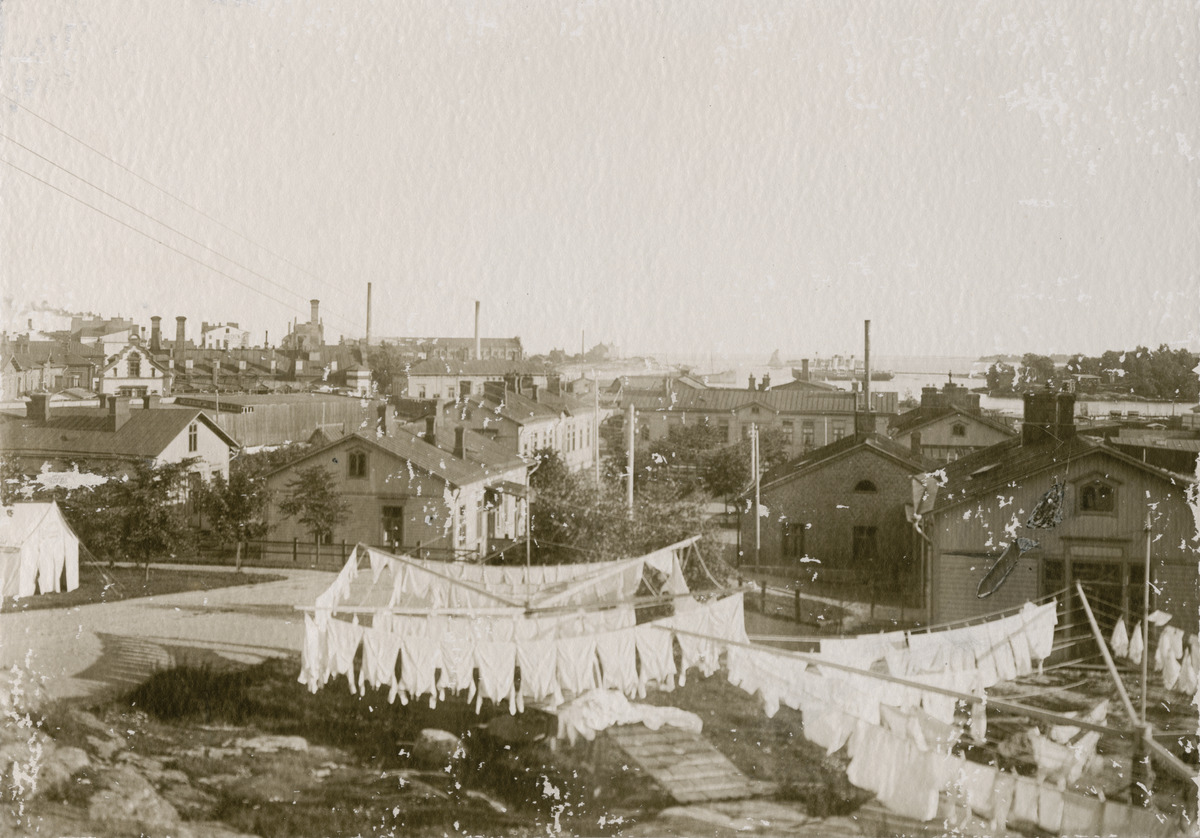
Näkymä Marian sairaalalta merelle
sisällön kuvaus: Näkymä Marian sairaalalta merelle. mustavalkoinen
Ajankohta: kuvausaika 1900 -luvun alku
Paikka: Suomi, Uusimaa, Helsinki, Kamppi Helsinki, Lapinlahdenkatu 16
Aiheet: Marian sairaaala, sairaalat, ammatit sairaanhoitaja, rakennukset, kadut, vaatteet, pihat, puut, pyykit